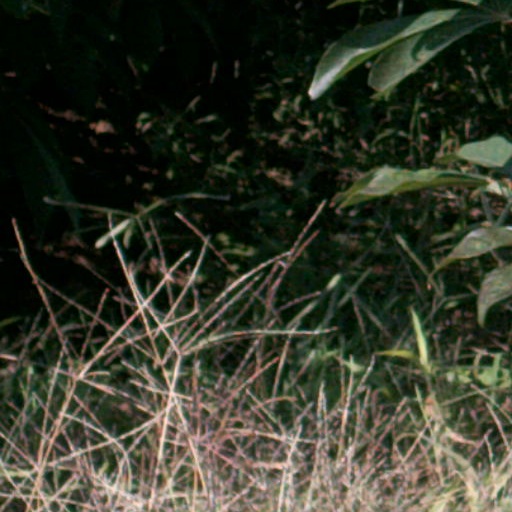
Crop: cassava